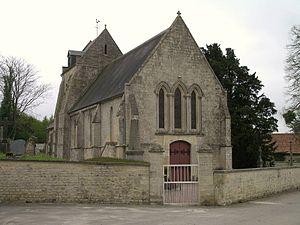
Église Notre-Dame-de-l'Assomption (XIIIe siècle) à Brouay (Calvados)
Brouay est une ancienne commune française située dans le département du Calvados en région Normandie, peuplée de 471 habitants.